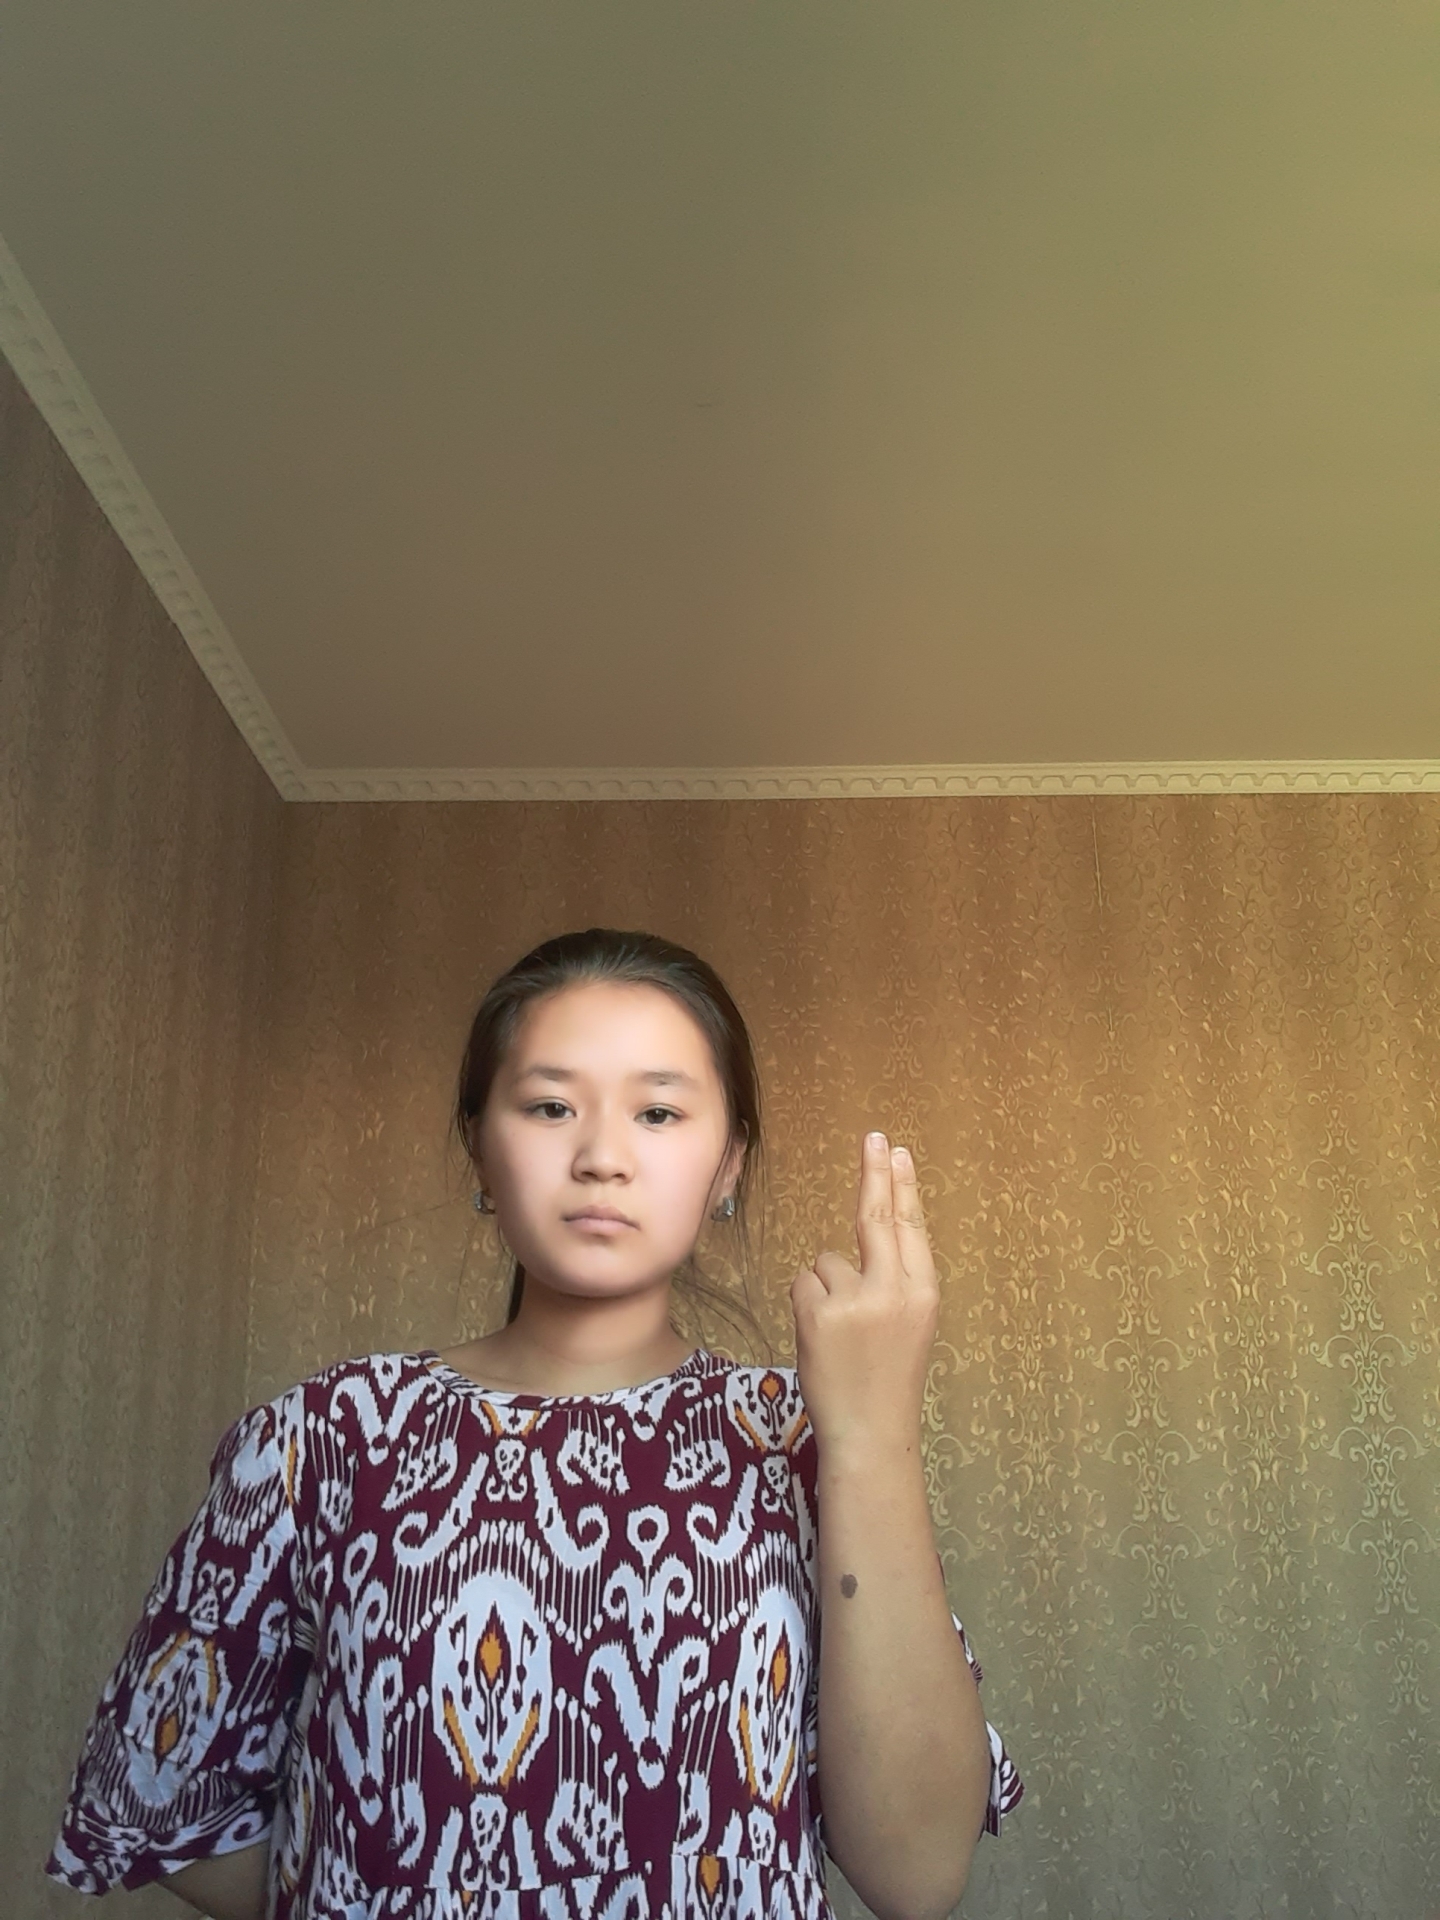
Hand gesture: two_up_inverted